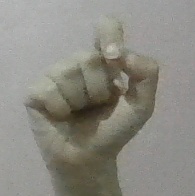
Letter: fa